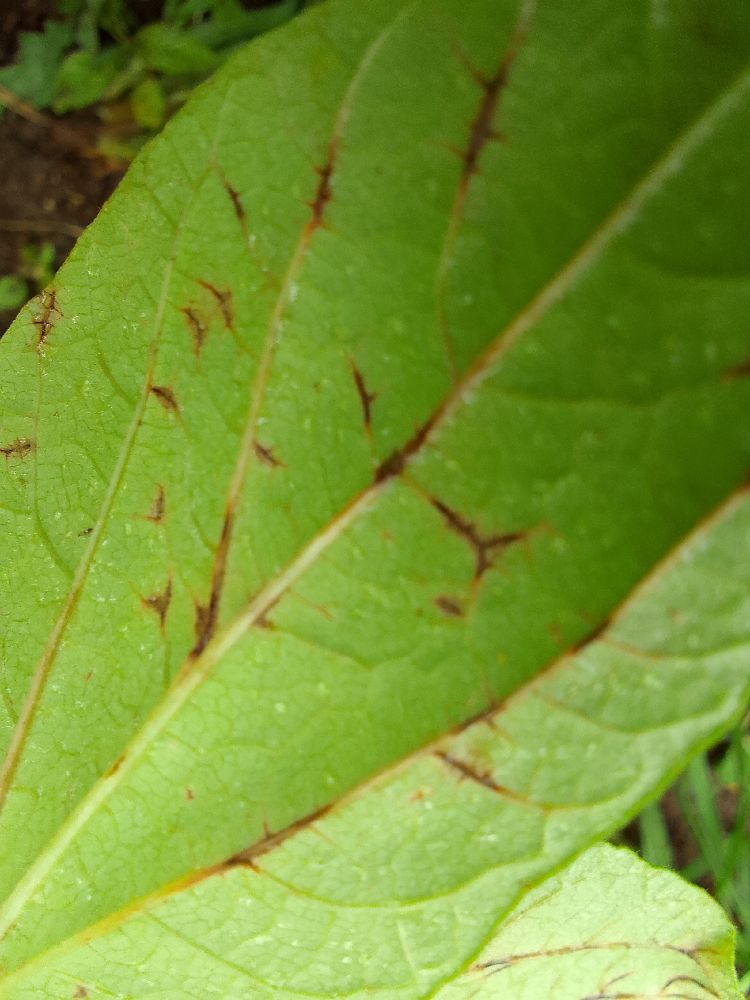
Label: anthracnose